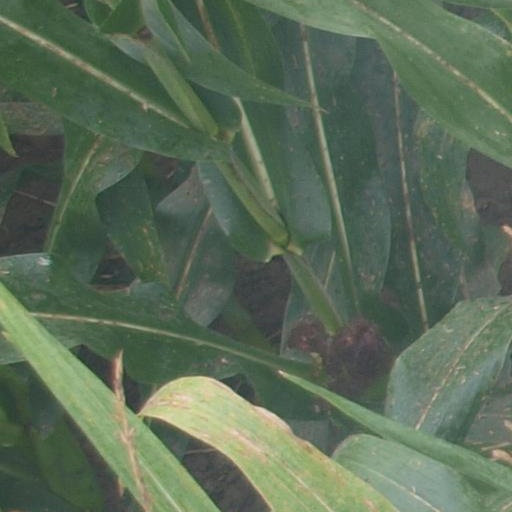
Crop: maize; corn